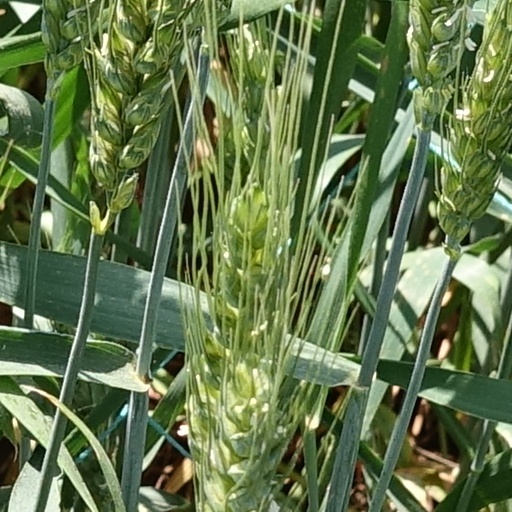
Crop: wheat